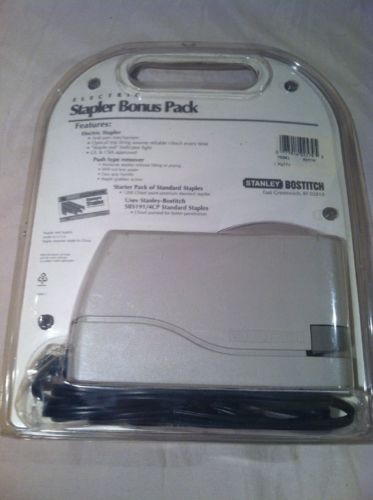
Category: stapler